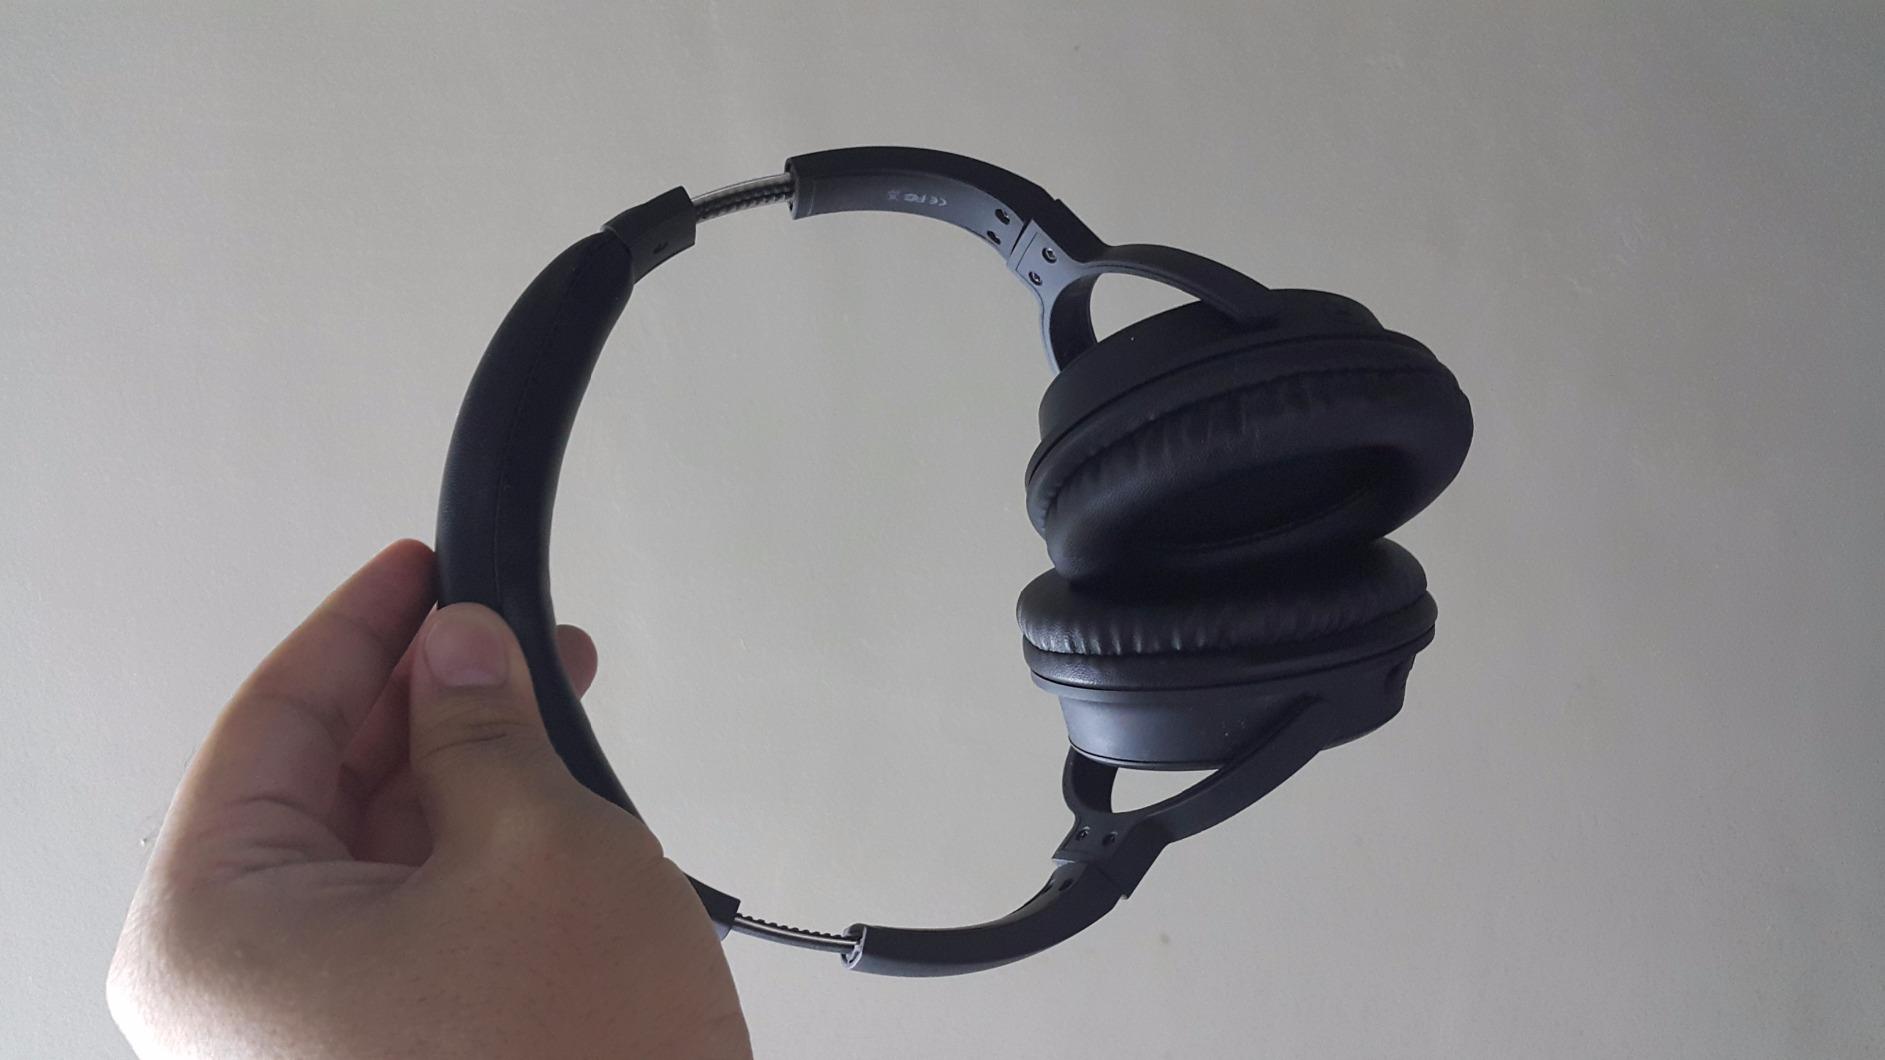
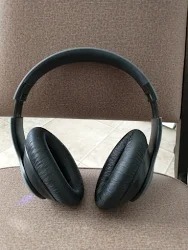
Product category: headphones
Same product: no